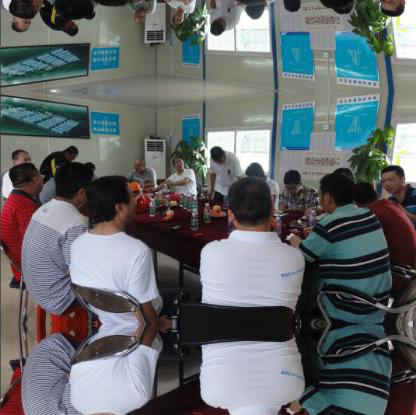
Objects in the image:
label: head
label: head
label: head
label: head
label: head
label: head
label: head
label: head
label: head
label: head
label: head
label: head
label: head
label: head
label: head
label: head
label: head
label: head
label: head
label: head
label: head
label: head
label: head
label: head
label: head